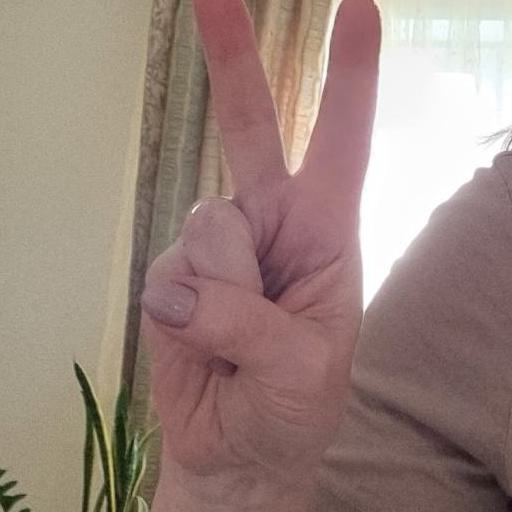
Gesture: peace